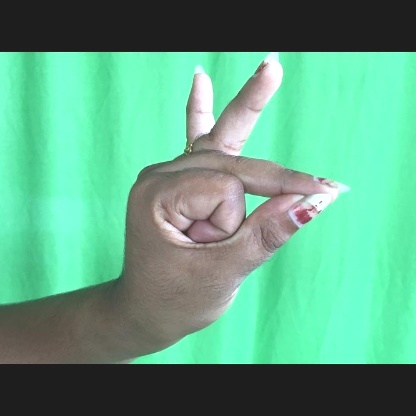
Mudra: Bramaram